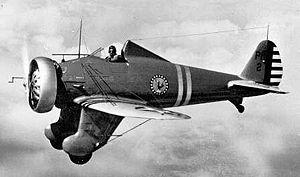
Cet article liste les aéronefs des forces armées des États-Unis. Les prototypes sont généralement préfixés par un « X » et sans nom, tandis que les modèles de pré-série sont généralement précédés d'un « Y ».
Depuis les débuts de l'aviation, de nombreuses configurations d'aile ont été imaginées pour assurer la sustentation des « plus lourds que l'air », expression utilisée dès les années 1860. Copiant parfois dans un premier temps celles des animaux volants, les ailes vont au début du XXᵉ siècle adopter les dispositions que l'on connait aujourd'hui.